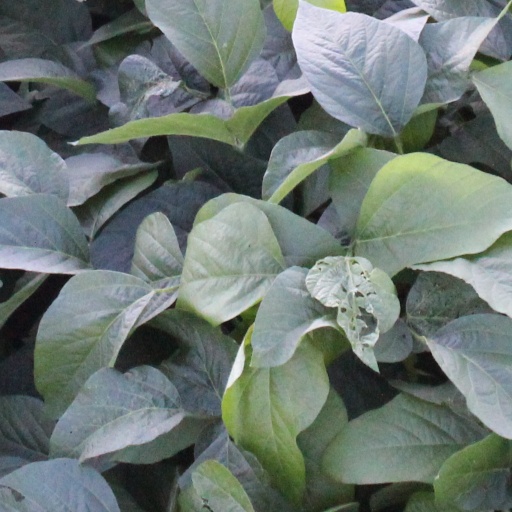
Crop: soybean